Stadttheater Meran

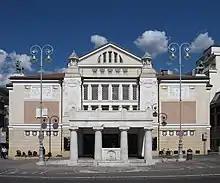
Stadttheater Meran

The Stadttheater Meran or Teatro Civico di Merano is the civic theatre of the town of Merano in South Tyrol, northern Italy.